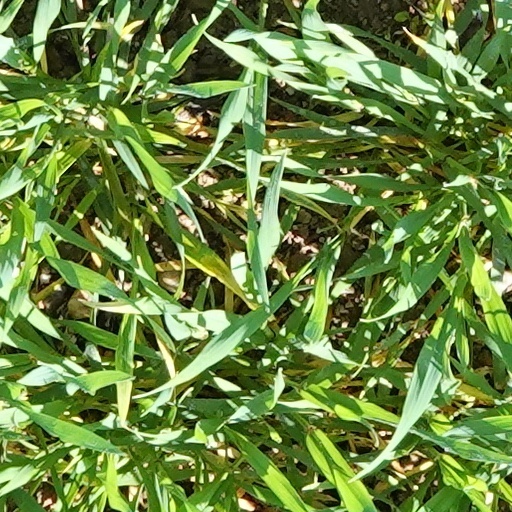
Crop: wheat